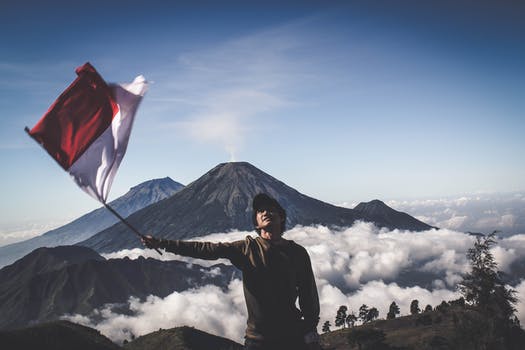
Label: No Watermark